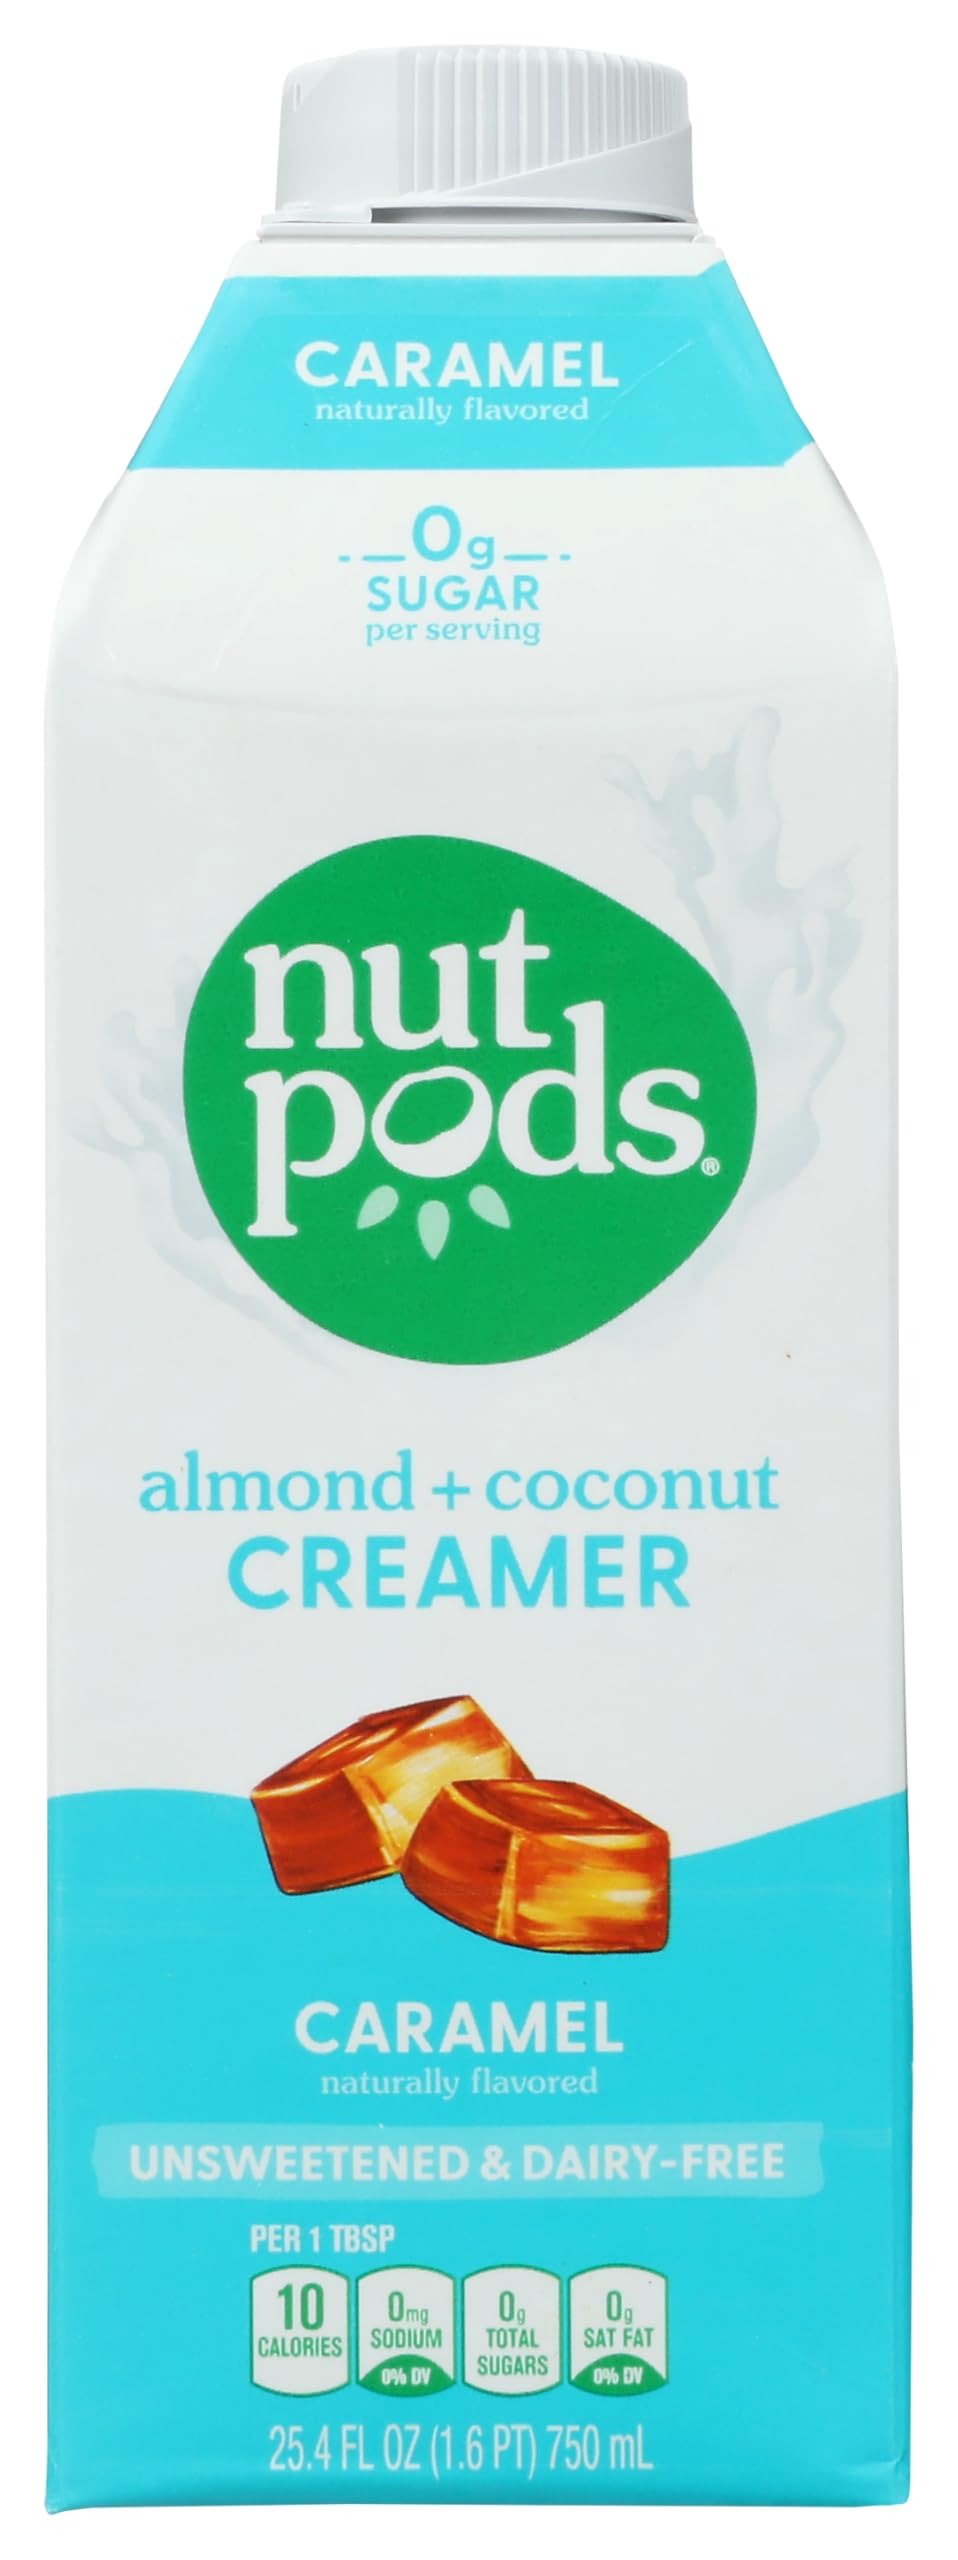
Item Name: NUTPODS Caramel Almond + Coconut Creamer, 25.4 FZ
Bullet Point 1: Creamy and Delicious Coffee Creamers - Enjoy the smooth, rich flavor of dairy free creamer in your coffee, without all the sugar! Our Caramel Creamer is a sugar free creamer for coffee in a convenient liquid creamer format.
Bullet Point 2: Zero Sugar Per Serving - nutpods sugar free coffee creamer is a rich, smooth keto coffee creamer made from almonds & coconuts with only 10 calories and zero grams of sugar per serving.  If you want coffee creamer sugar free our coconut creamer for coffee is the choice.
Bullet Point 3: Whole 30 Keto Creamer For Coffee – nutpods non dairy coffee creamer is perfect for those who follow Whole 30, keto, WW, paleo, plant-based vegan creamer, vegetarian, lactose-free, and/or diabetic diets.  Coffee creamer liquid deliciousness!
Bullet Point 4: Unsweetened – nutpods caramel non dairy creamer is unsweetened with no sweeteners or added sugars, for a deliciously subtle flavor that allows your coffee to shine through.
Value: 25.4
Unit: Fl Oz

Price: 5.24